Oak Hill Park (Barnet)

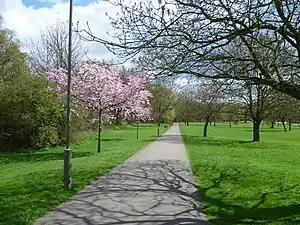
Oak Hill Park

Oak Hill Park is in East Barnet in the London Borough of Barnet. It is one of Barnet's premier parks and received a Green Flag Award for 2009–10. It is a large area of parkland with a wide range of facilities, including an outdoor gym, a bowls green, football pitches, a golf course, three tennis courts, a multi-sports court and a play area for toddlers.